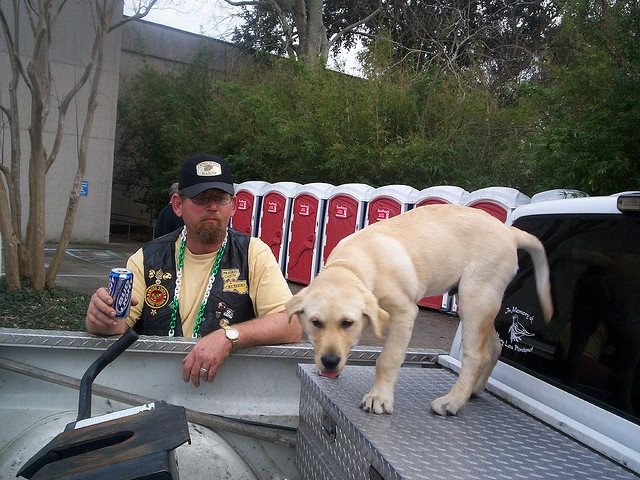
A young dog walks around a truck bed while a man watches, drinking beer.
a man that is drinking a beer by his car
A dog stands on the bed of a truck while a man looks on.
A man drinking a beer next to a large brown dog.
a blonde dog is standing in the back of a truck